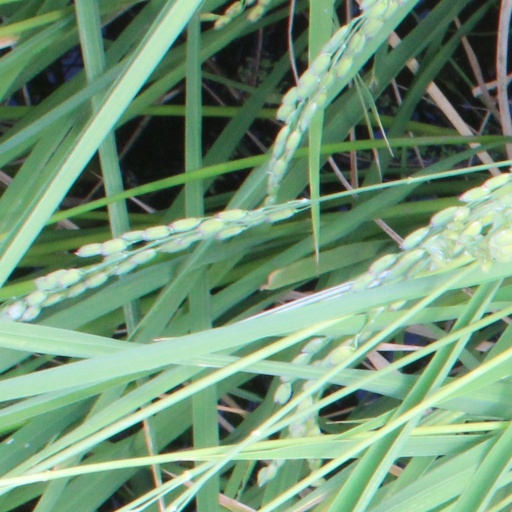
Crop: rice